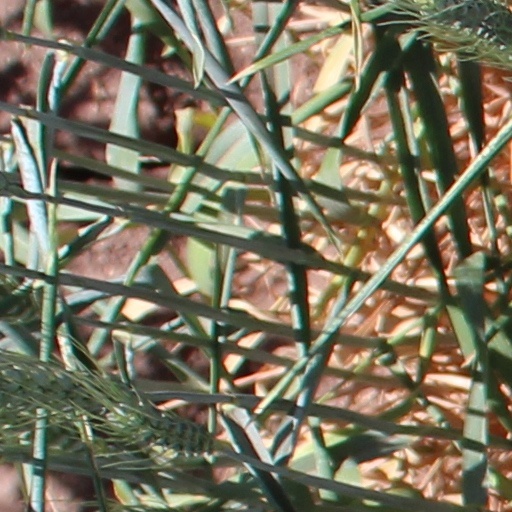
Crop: wheat